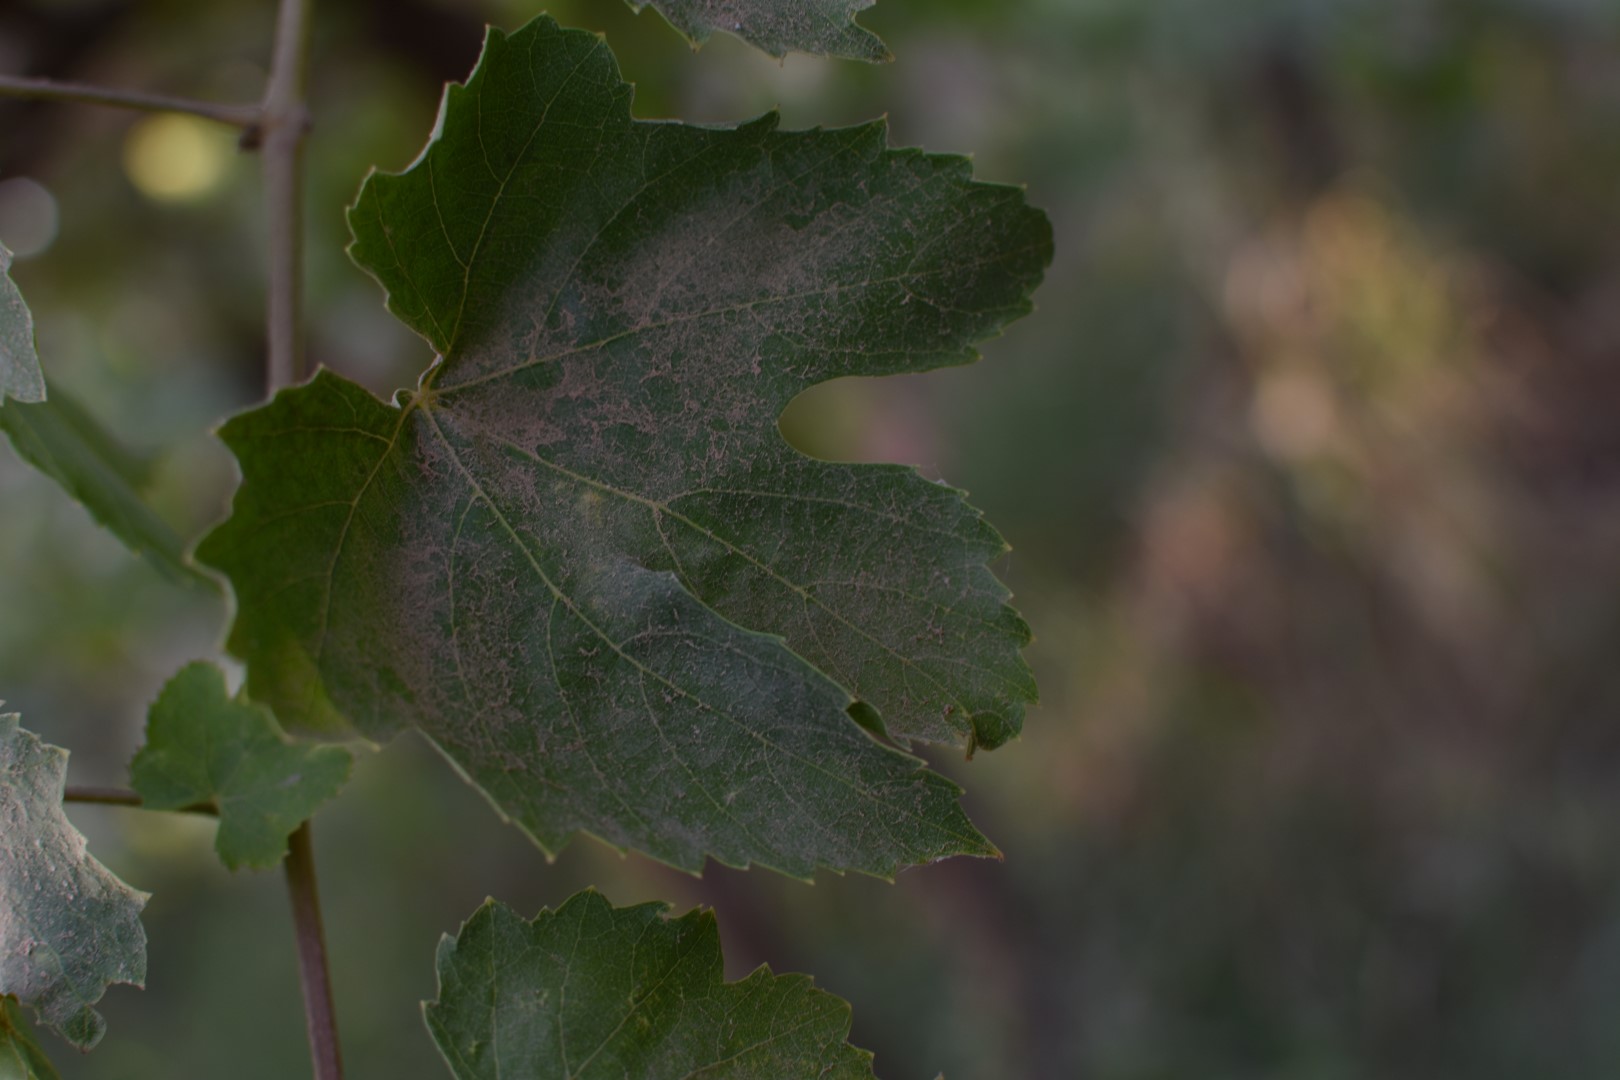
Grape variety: Thompson Seedless